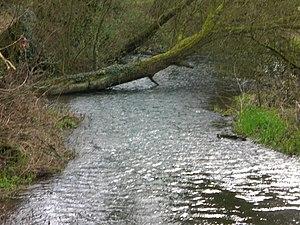
la Maye à Bernay-en-Ponthieu